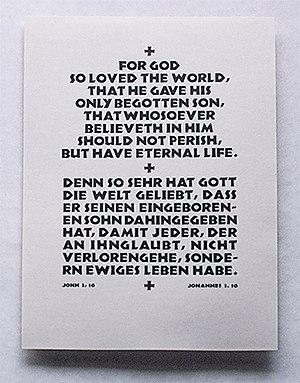
Juzo Takaoka est spécialiste de la typographie occidentale. Il était conseiller à la Kazui Press Limited, une imprimerie à Tokyo et un Fellow de la Royal Society of Arts.